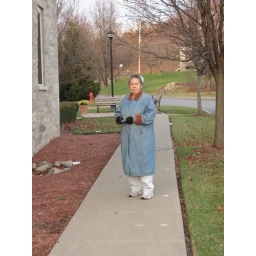
middle-aged woman in blue coat standing